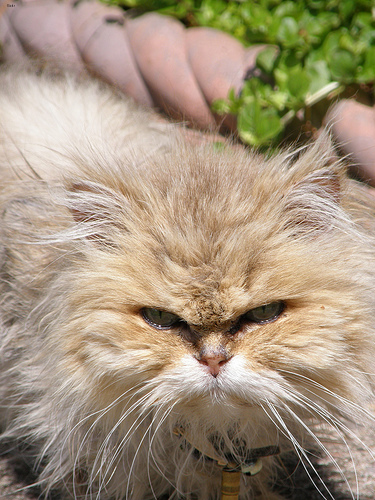
Breed: persian